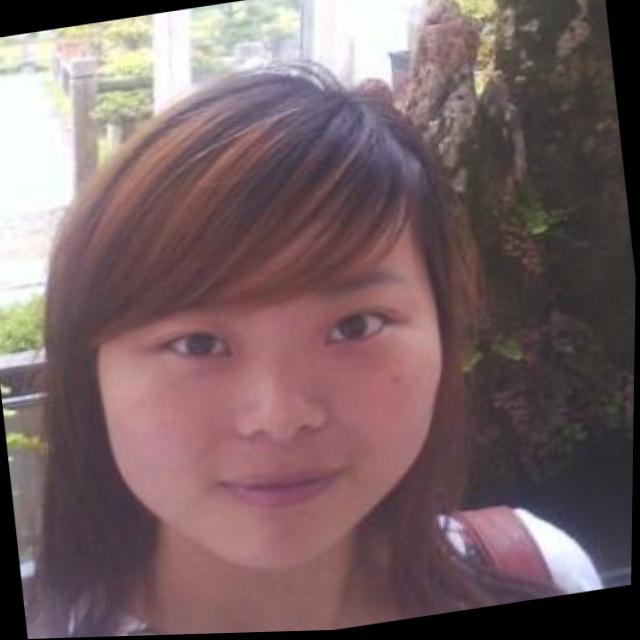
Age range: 21-44